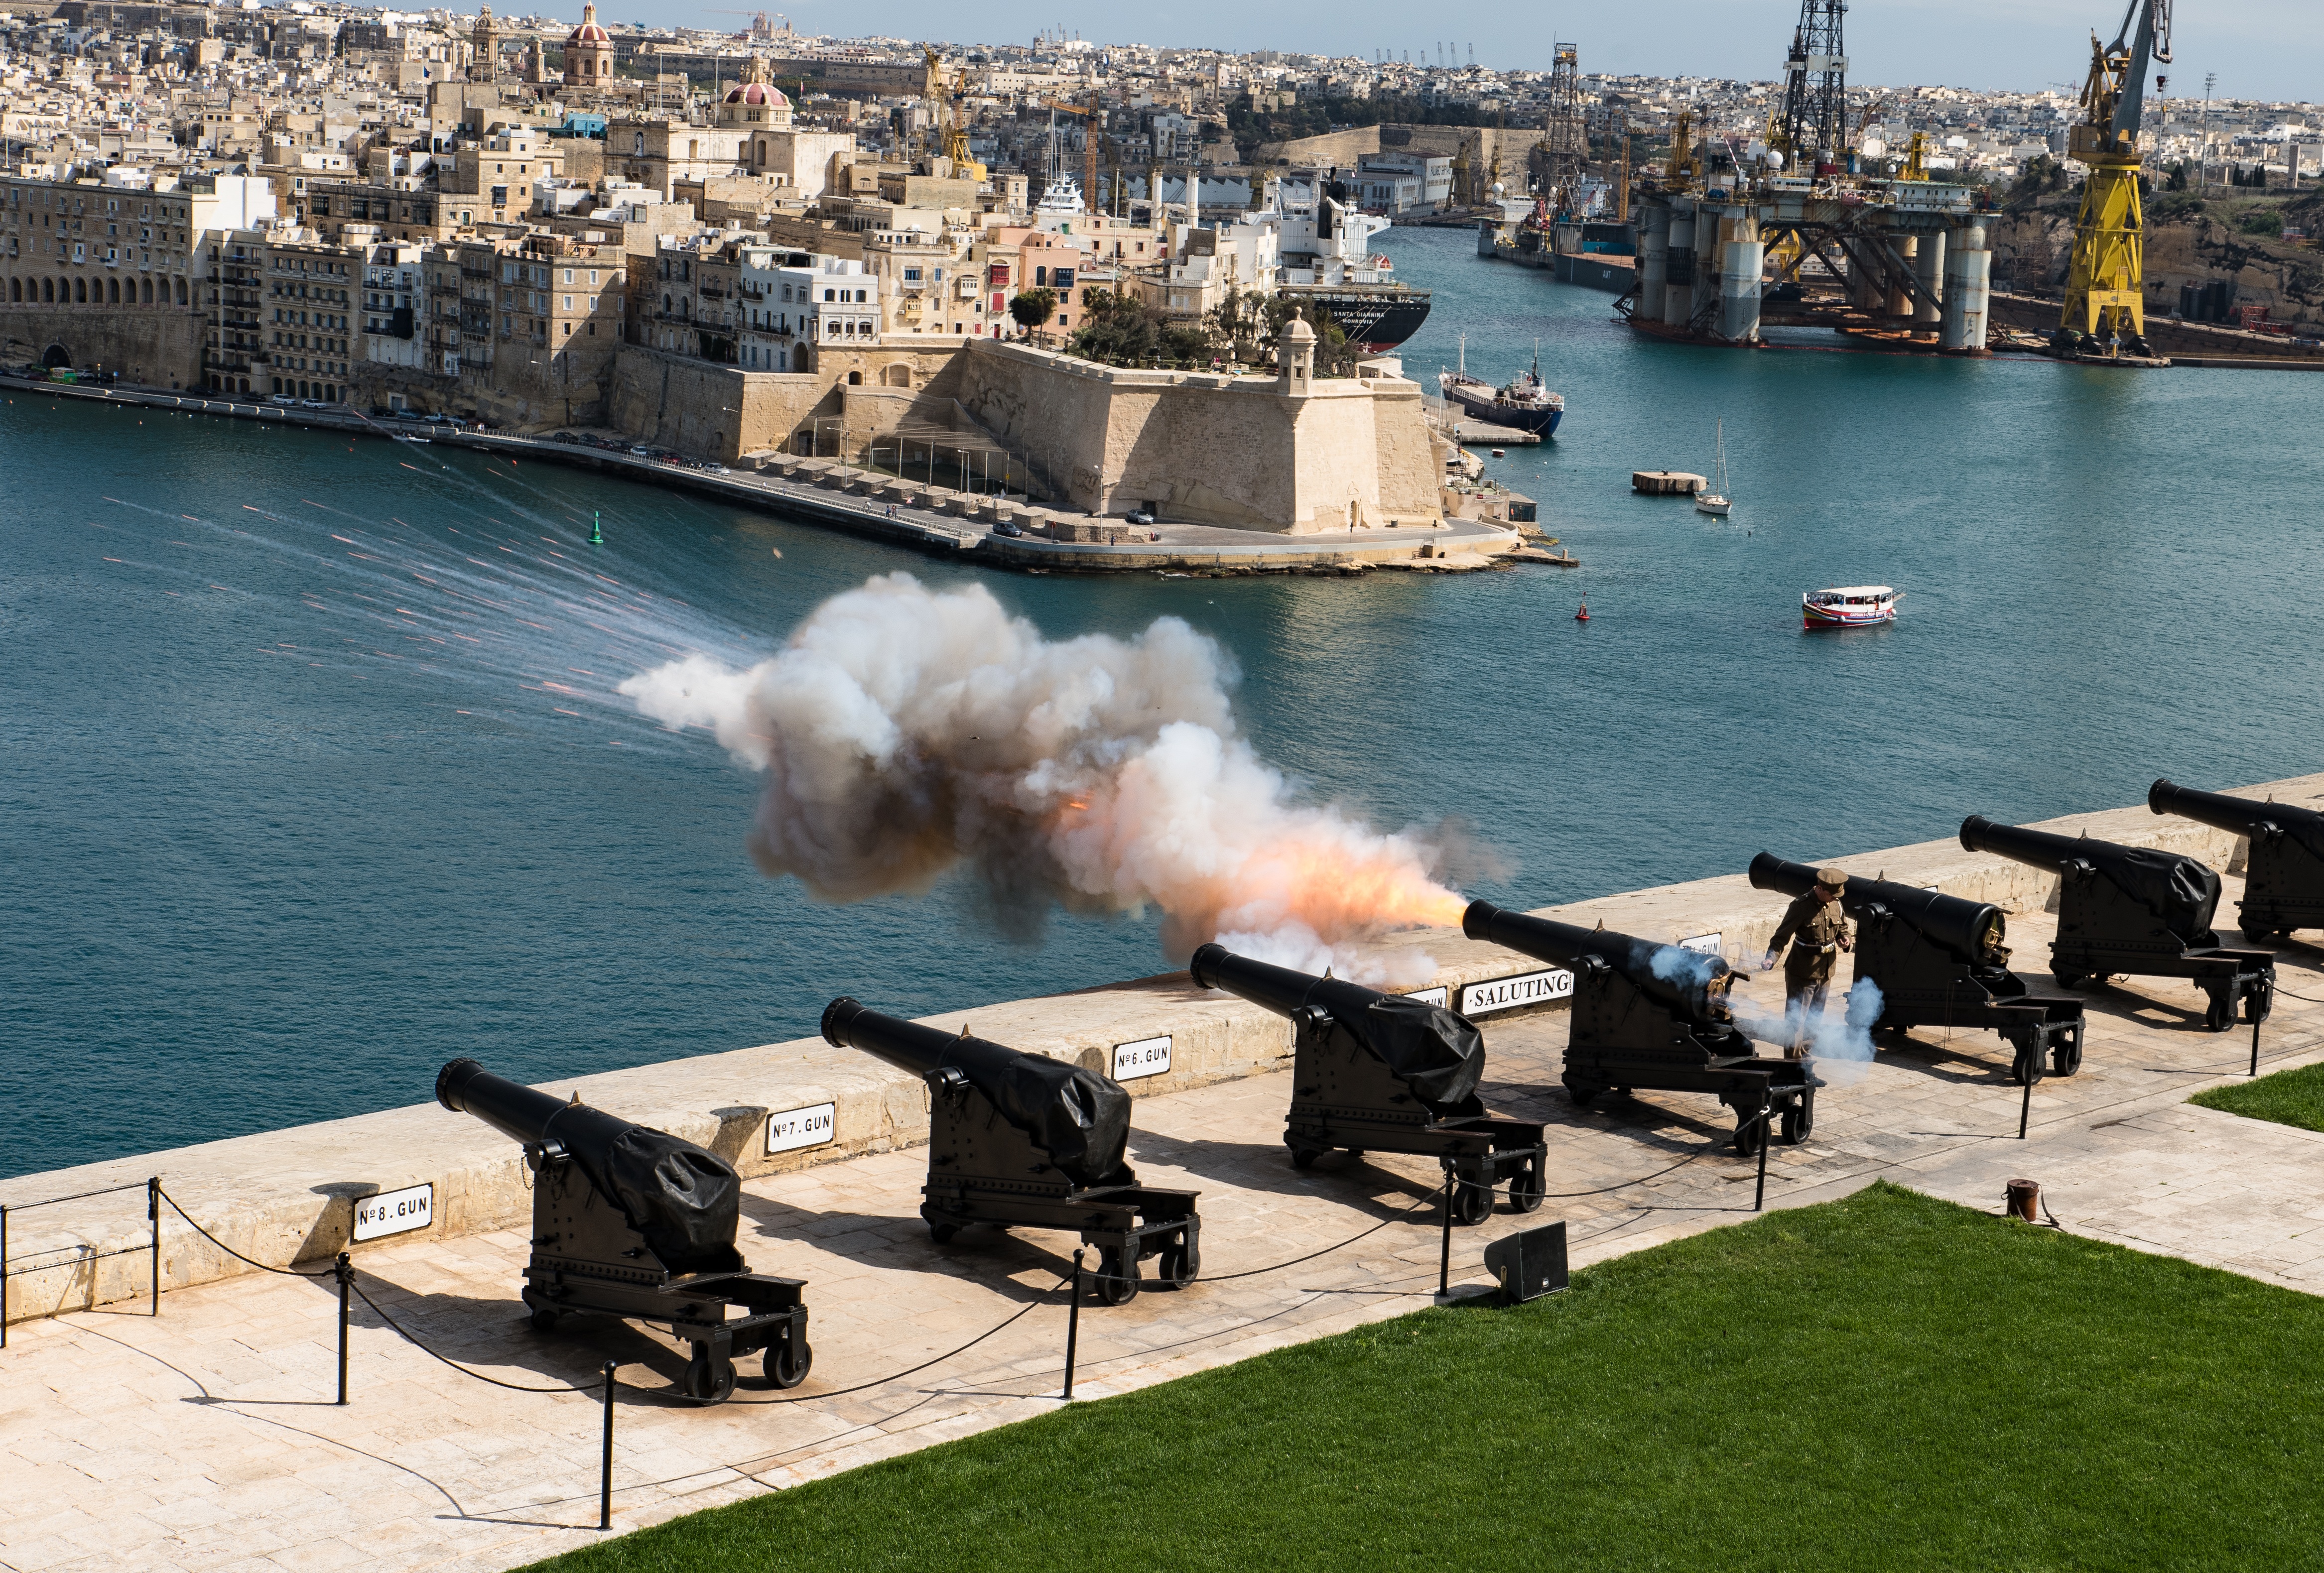
sea, cloud, city, ship, military, vehicle, fire, human, parade, england, gun, shot, malta, navy, watercraft, salute, holiday cruise, coast line, valetta, la valetta